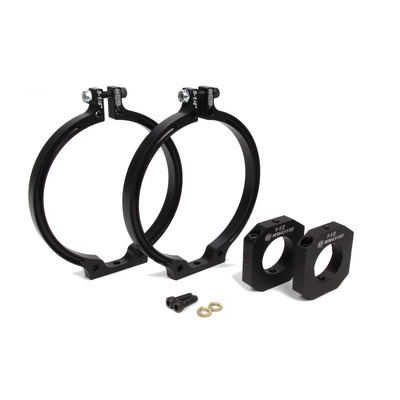
5-1/4in Bottle Mount for 1-1/2in Tube
5-1/4in Bottle Mount for 1-1/2in Tube Fire Suppression Mount Clamp-On 1-1/2 in Tubing 5-1/4 in Fire Bottle Aluminum Bryke Racing Part #: WEH WM1405250T1500
Brand: Wehrs
Category: Vehicles & Parts > Vehicle Parts & Accessories > Vehicle Safety & Security > Aircraft Protective Gear > Aircraft Fire Suppression Gear